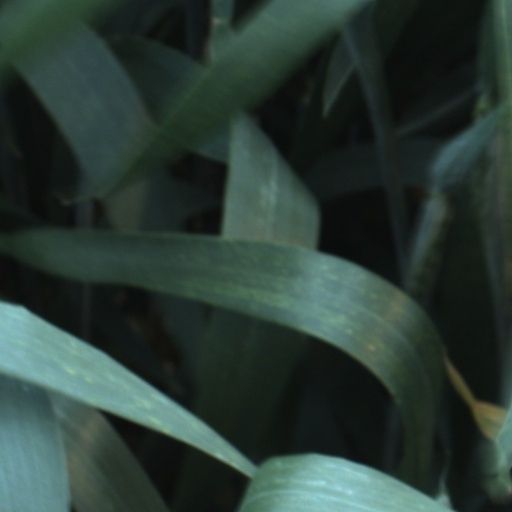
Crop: wheat